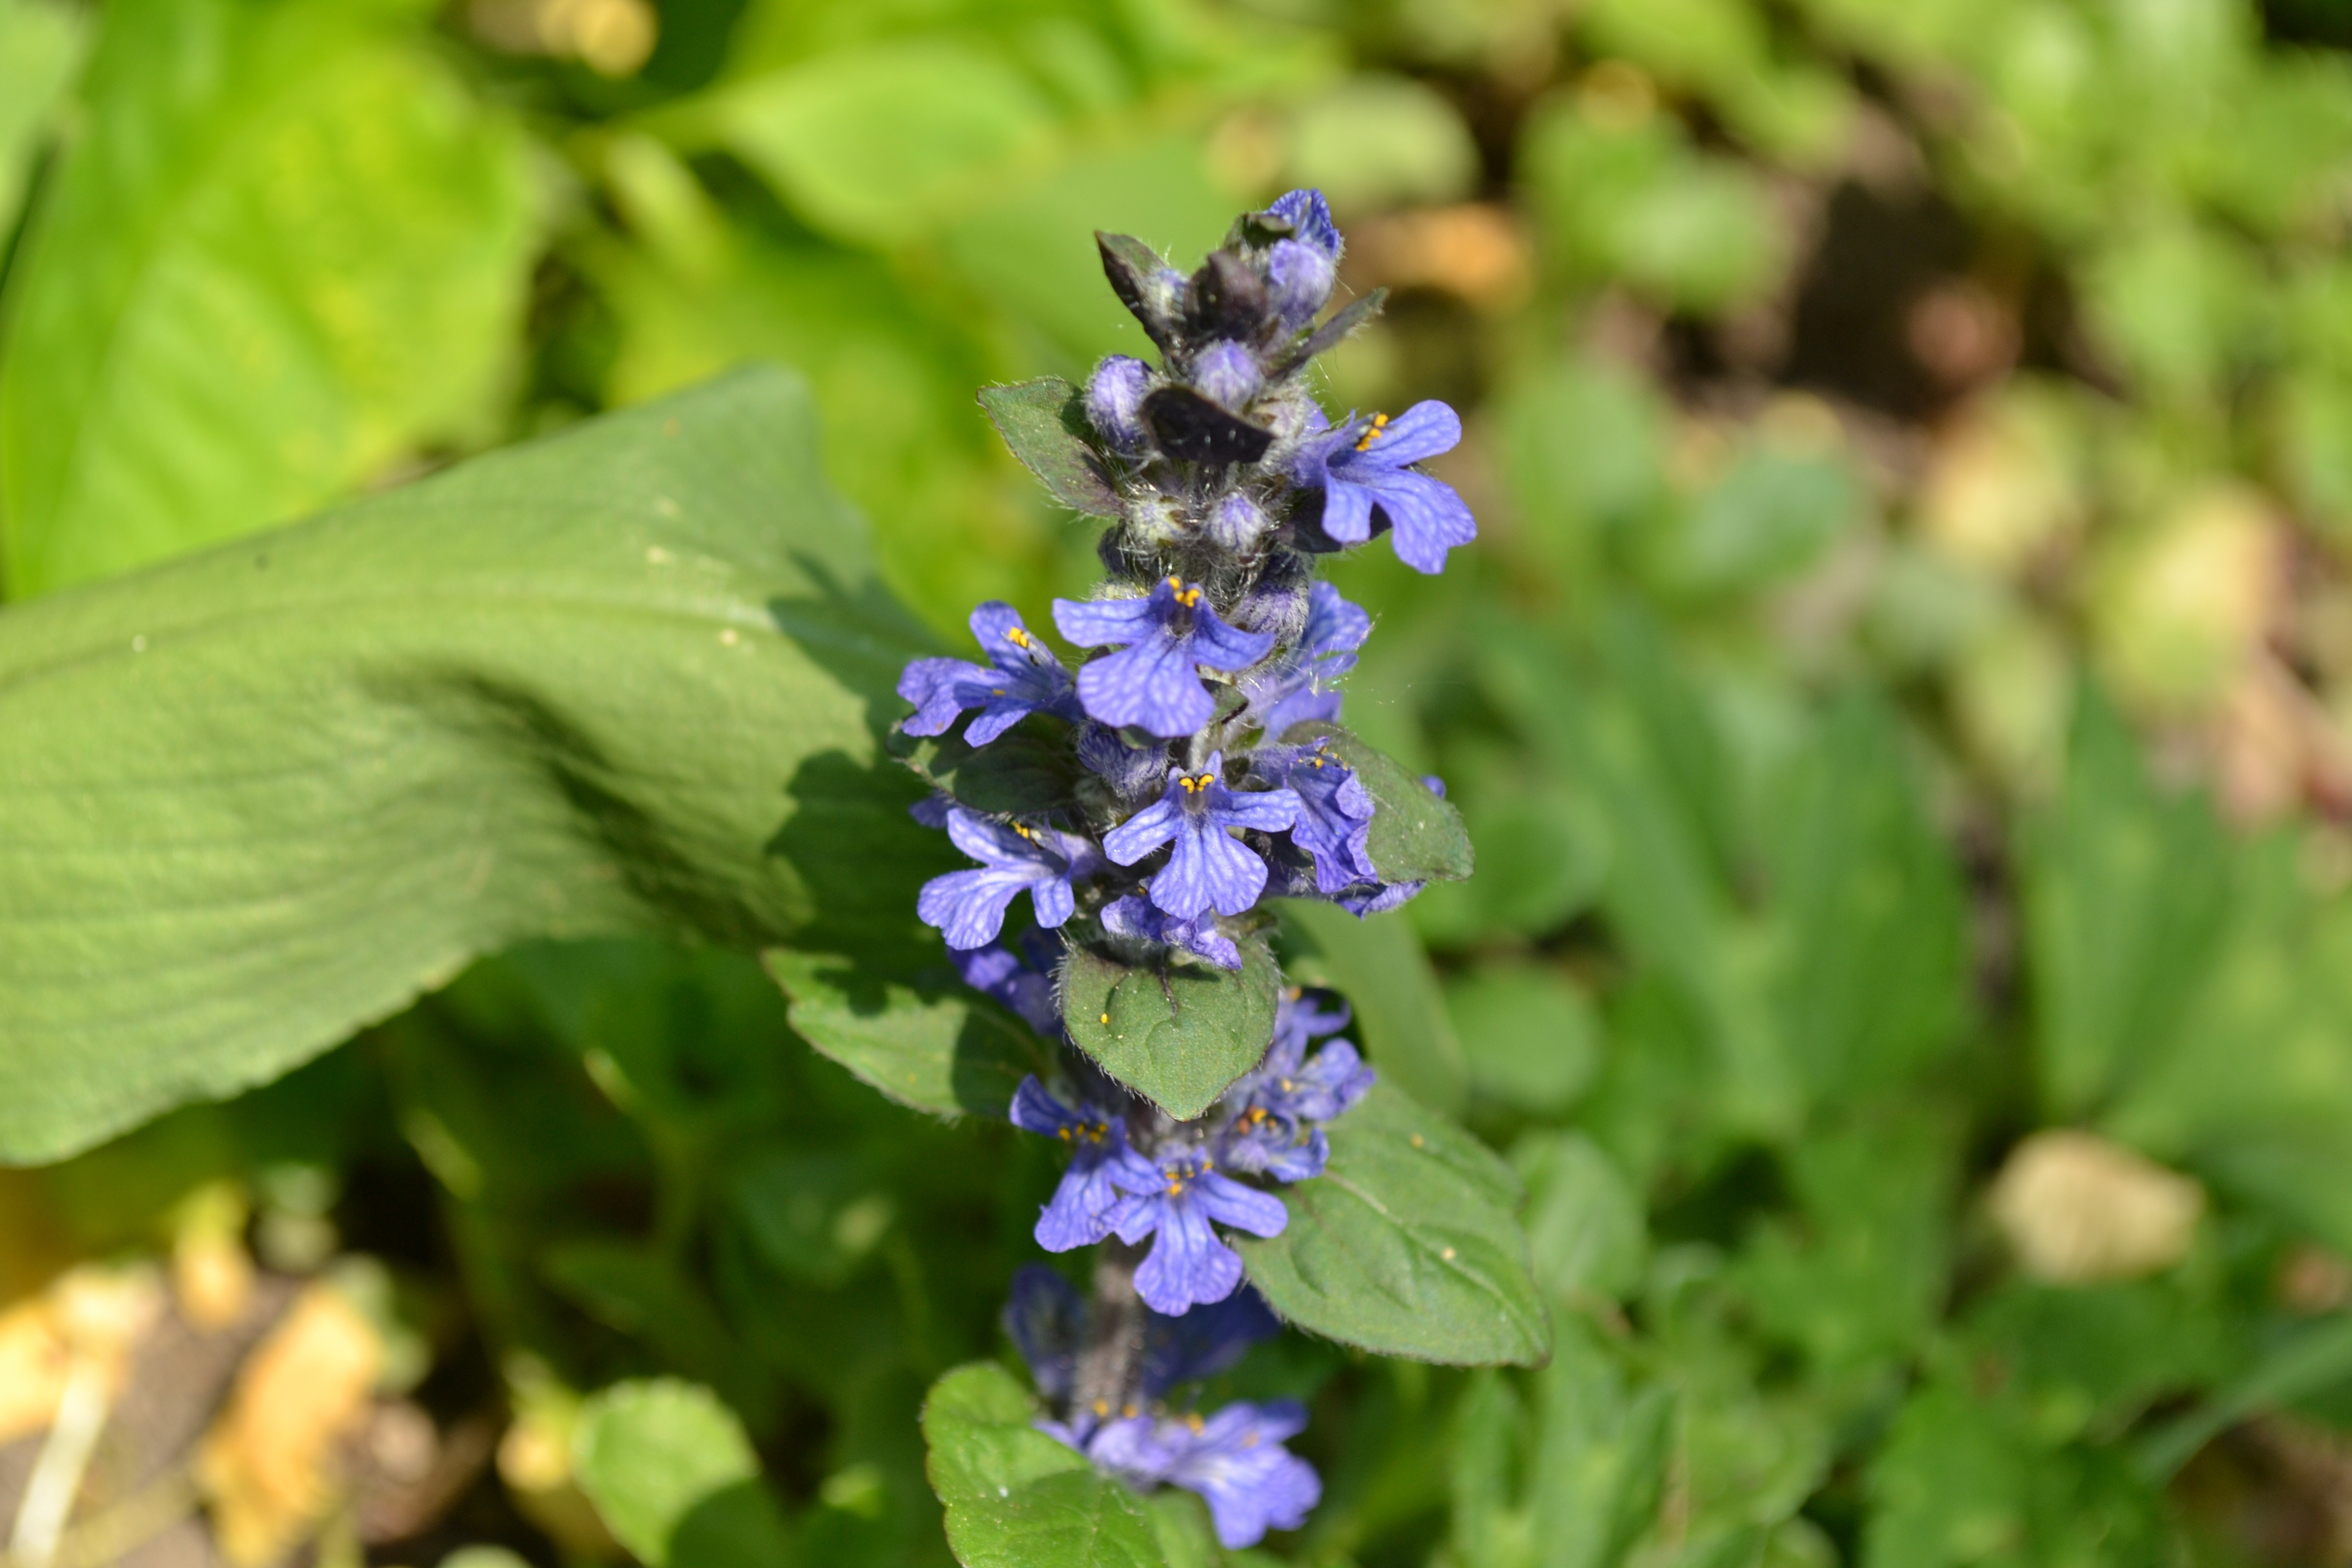
nature, plant, flower, wild, herb, botany, blue, flora, wildflower, close up, macro photography, flowering plant, bugle, land plant, dayflower family, glechoma hederacea